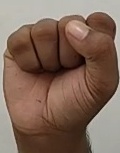
ASL sign: S